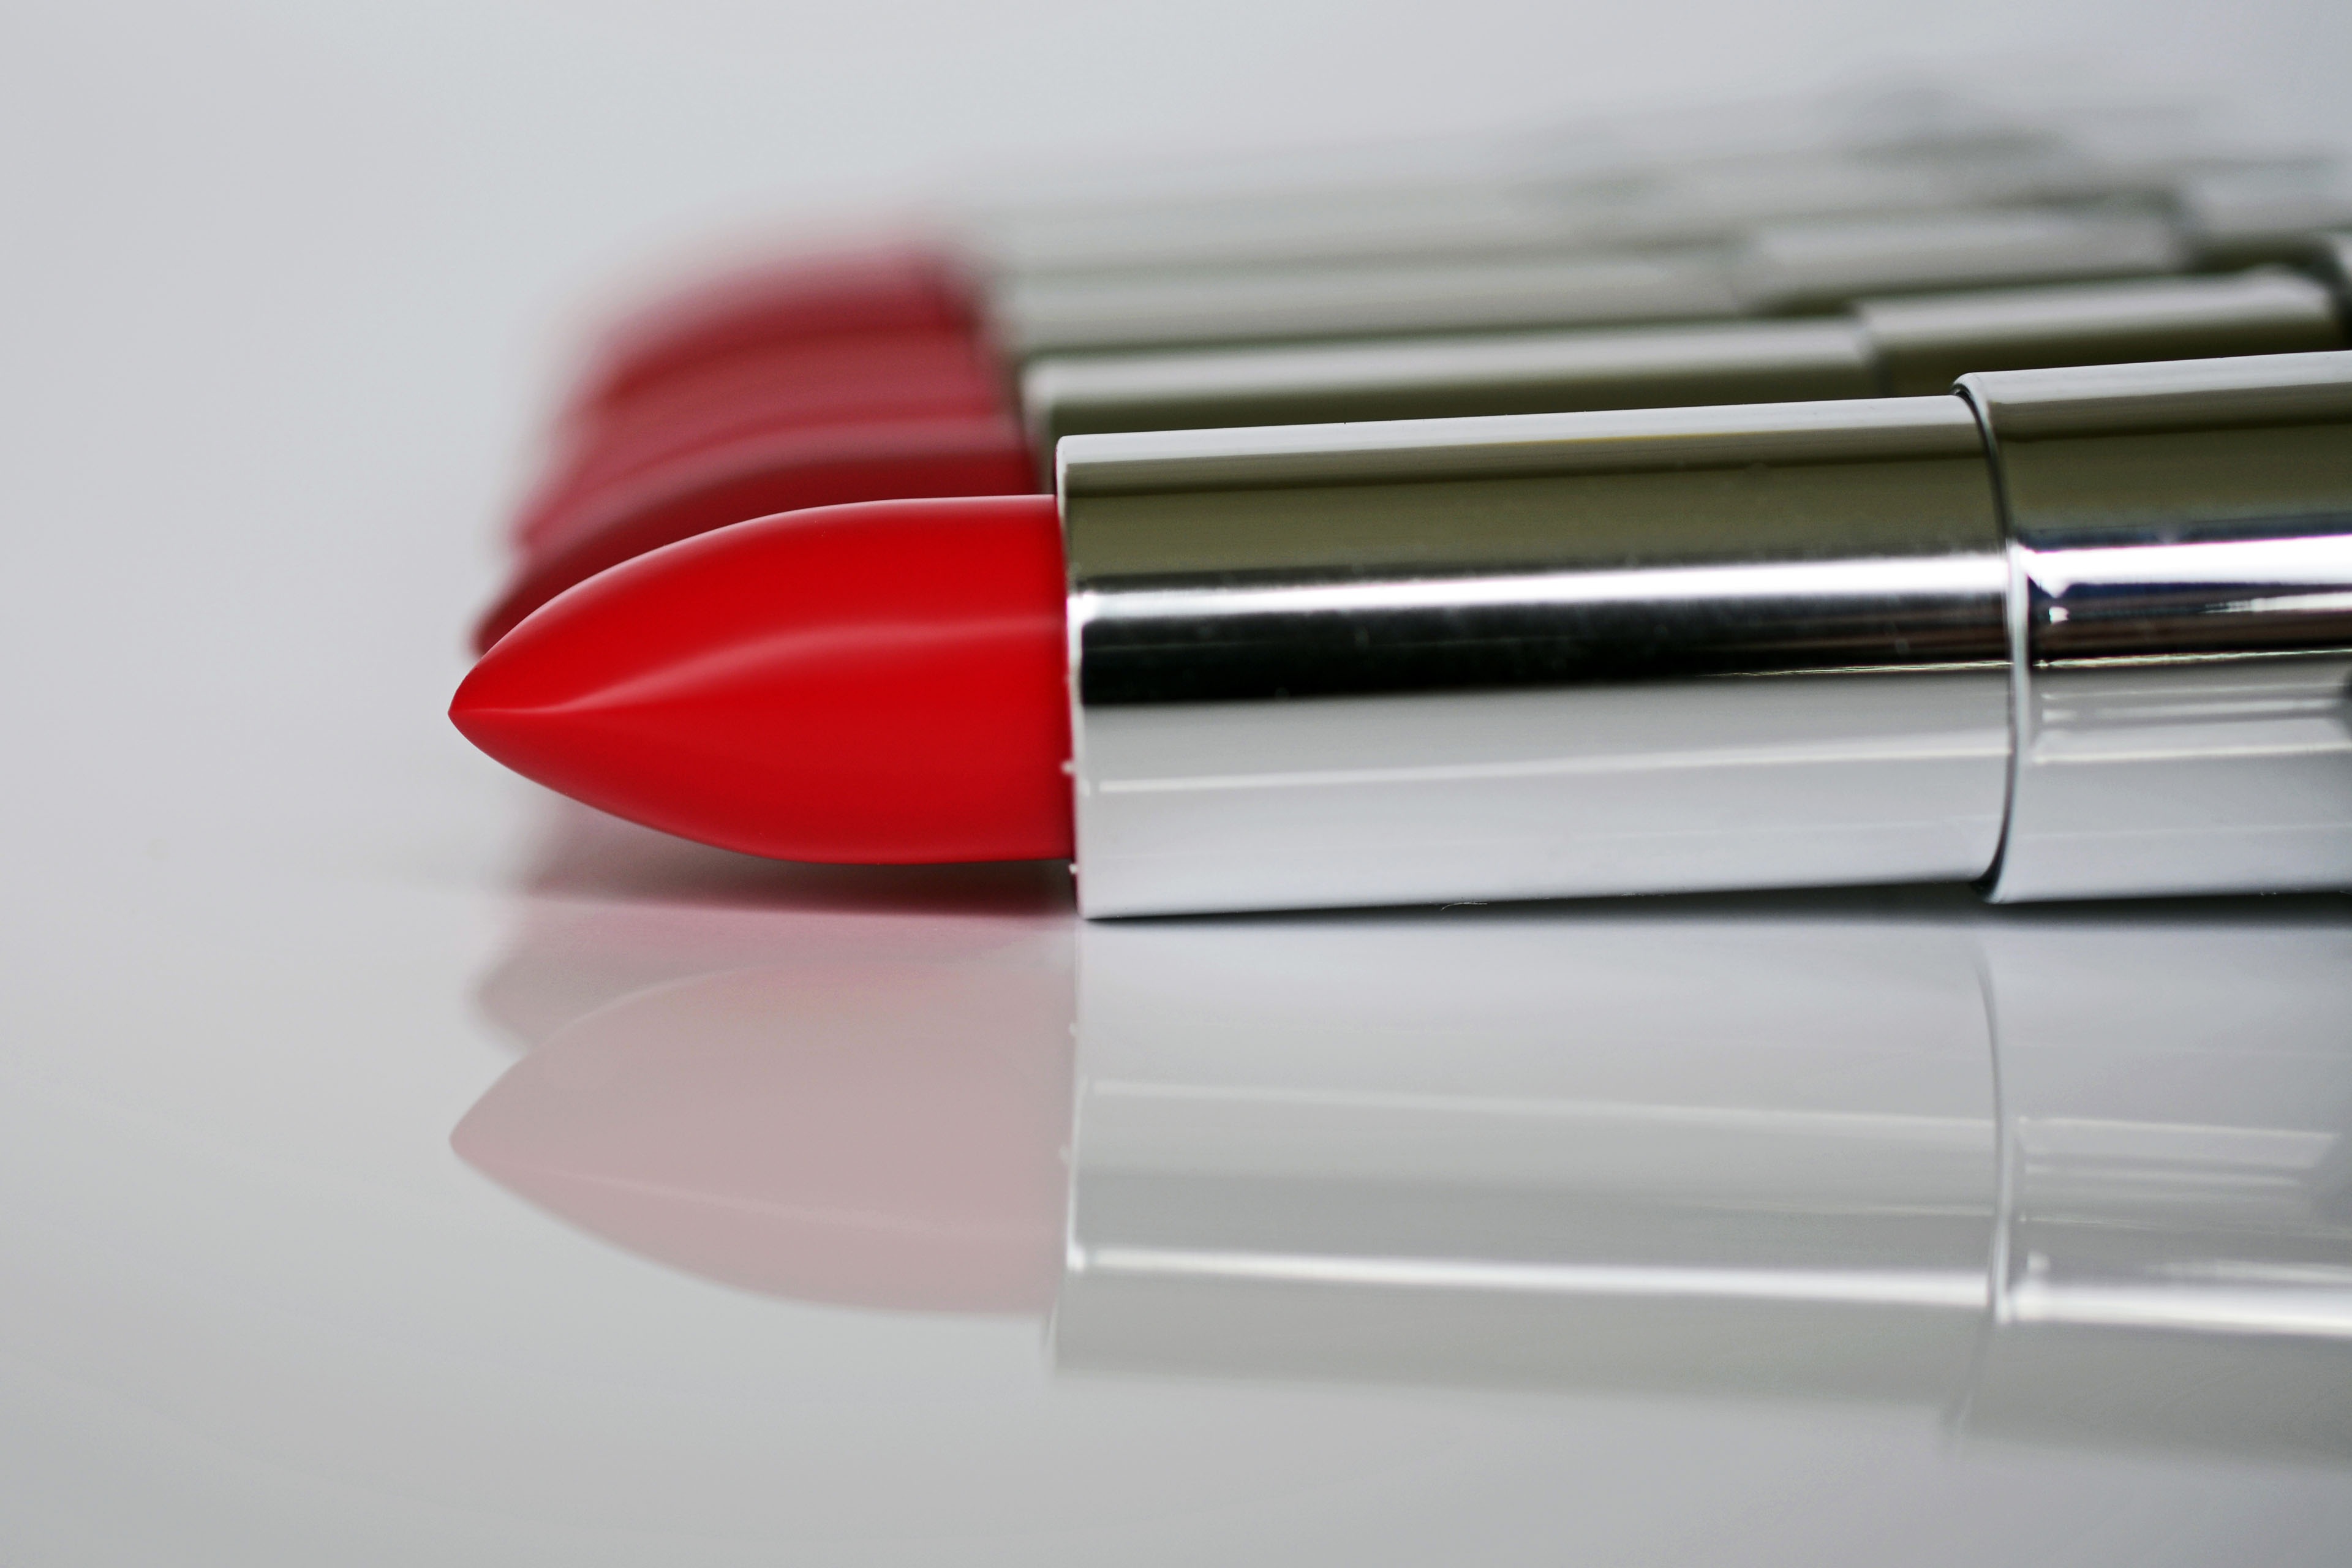
female, red, lip, feminine, make up, eyelash, face, eye, lips, beauty, sexy, organ, shiny, lipstick, cosmetics, mirroring, silvery, sensual, kiss mouth